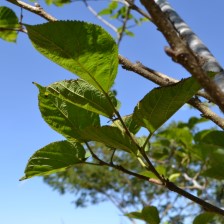
Variety: TaiwanStraberry